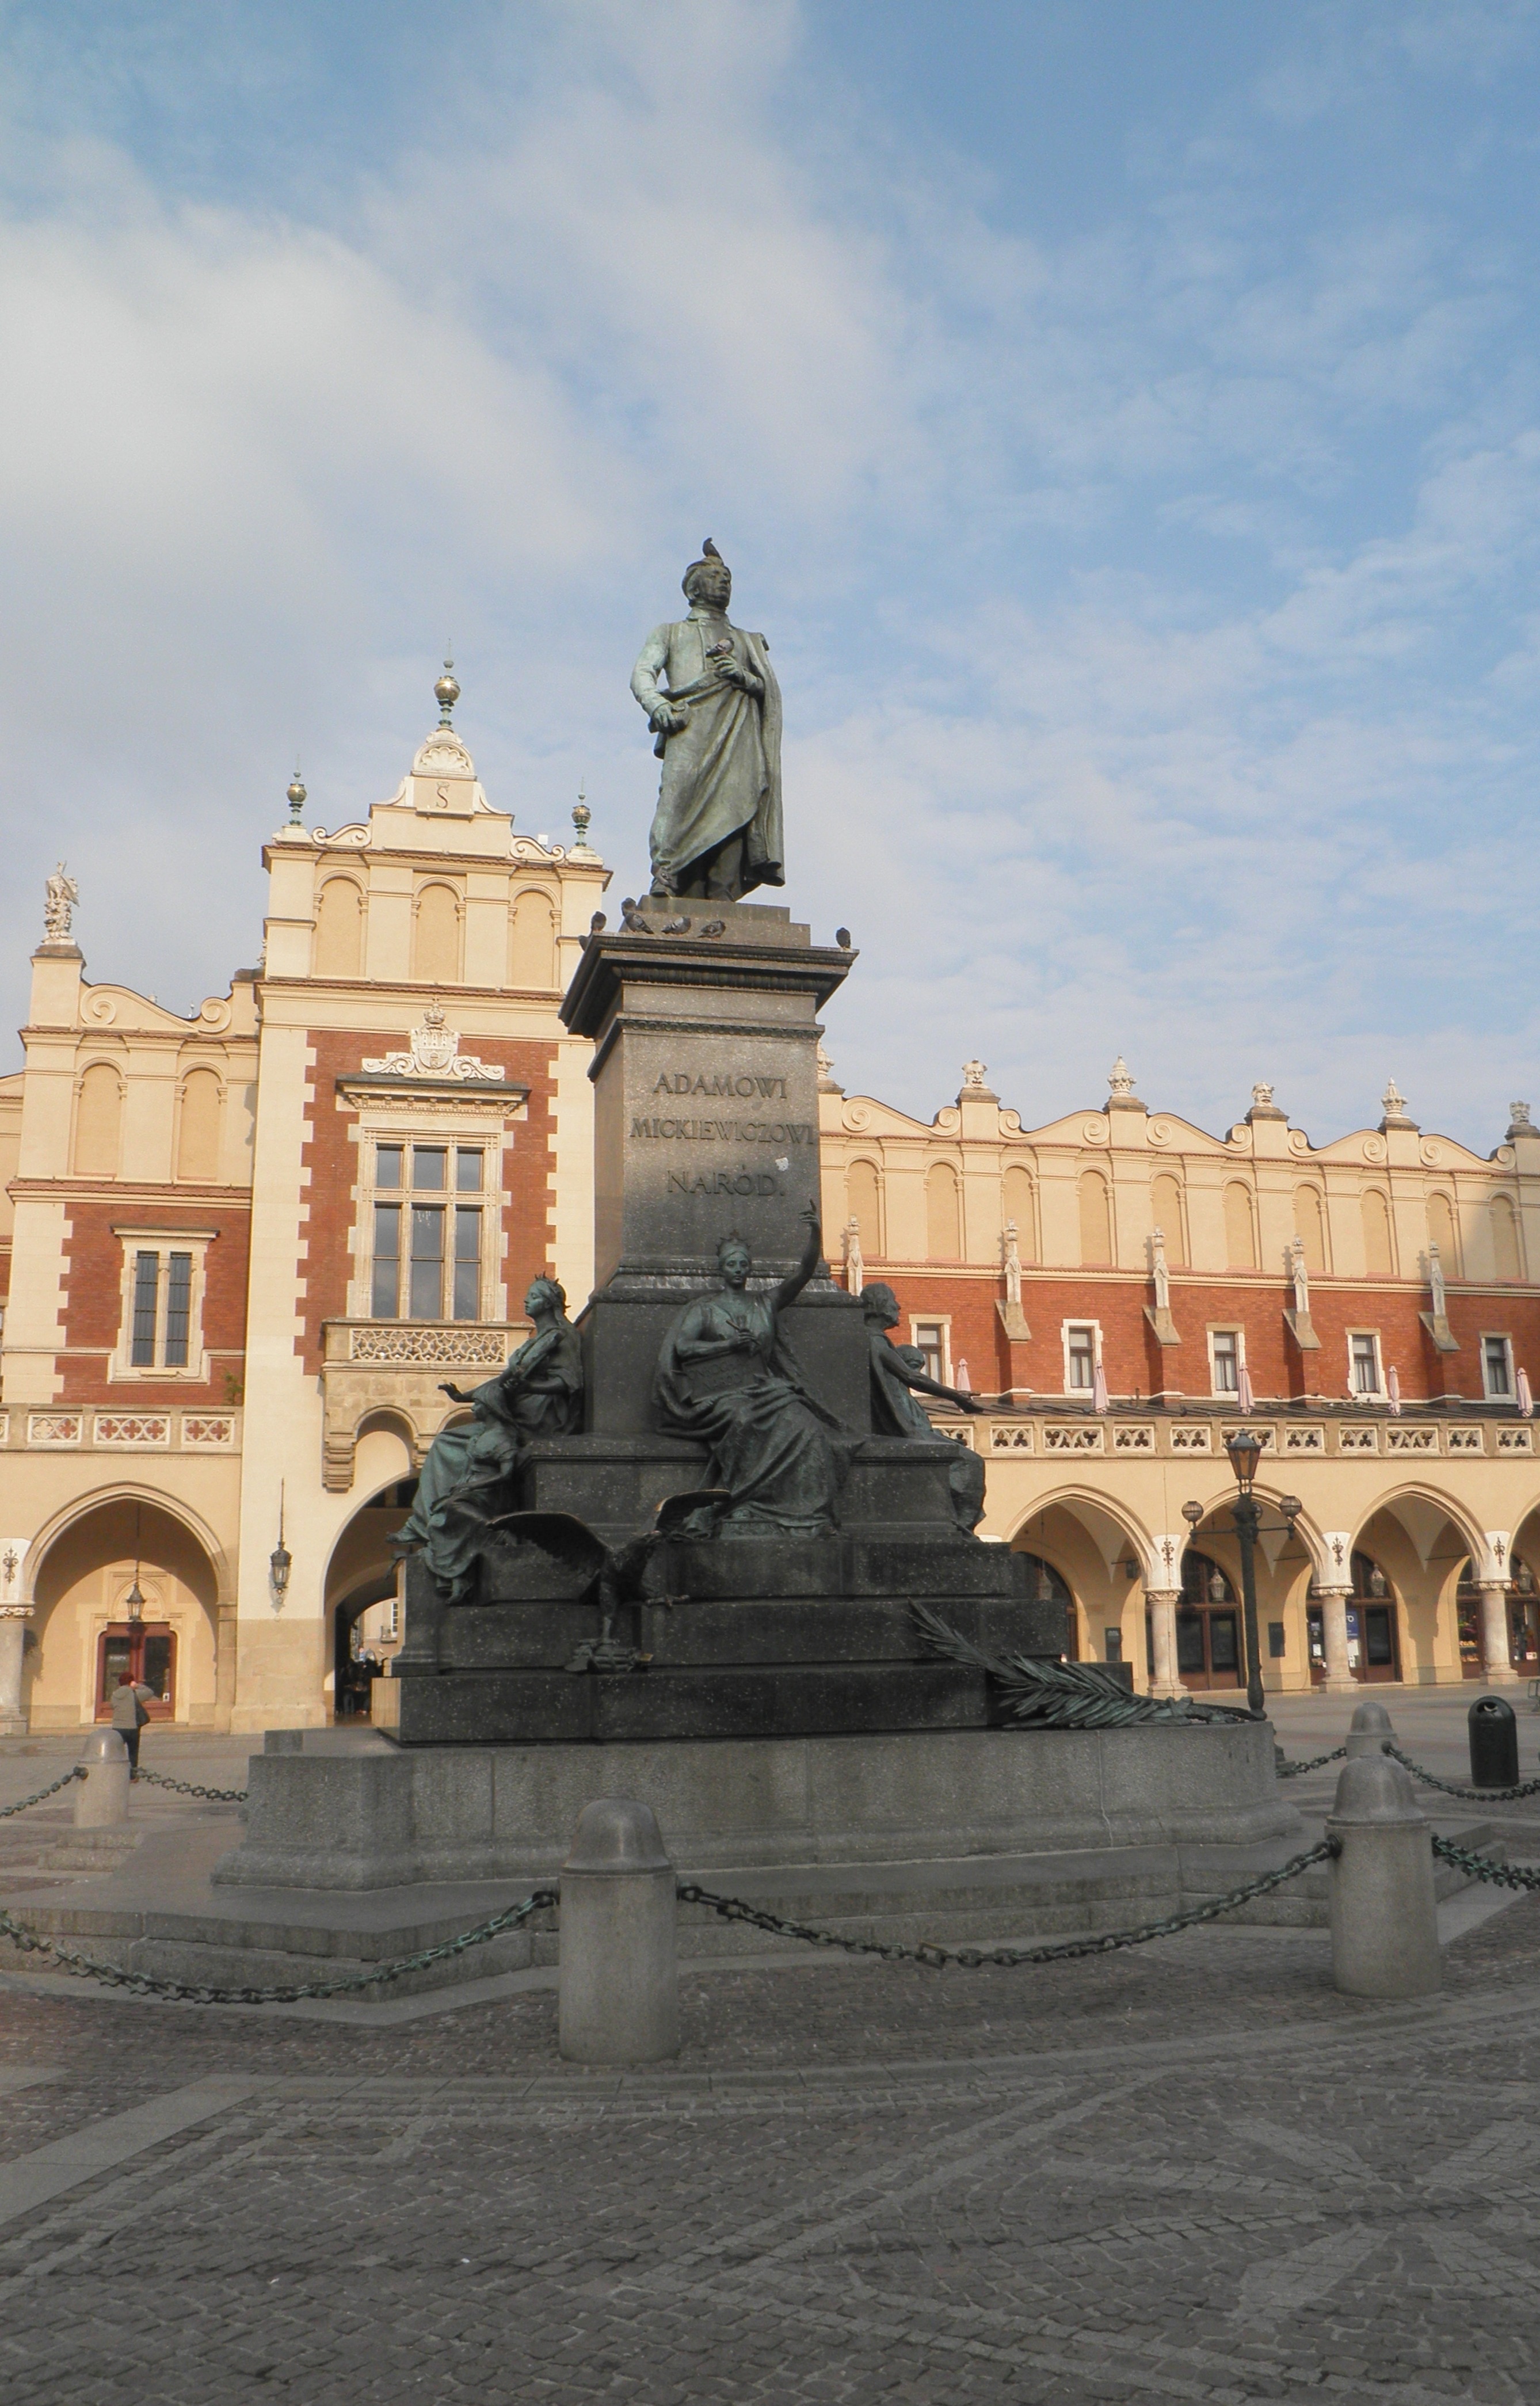
architecture, palace, monument, statue, arch, plaza, square, landmark, town square, image, krakow, ancient rome, ancient history, human settlement, cloth hall